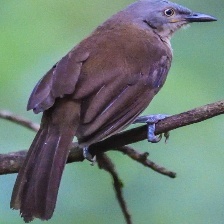
Species: ASHY THRUSHBIRD
Scientific name: GEOKICHLA CINEREA